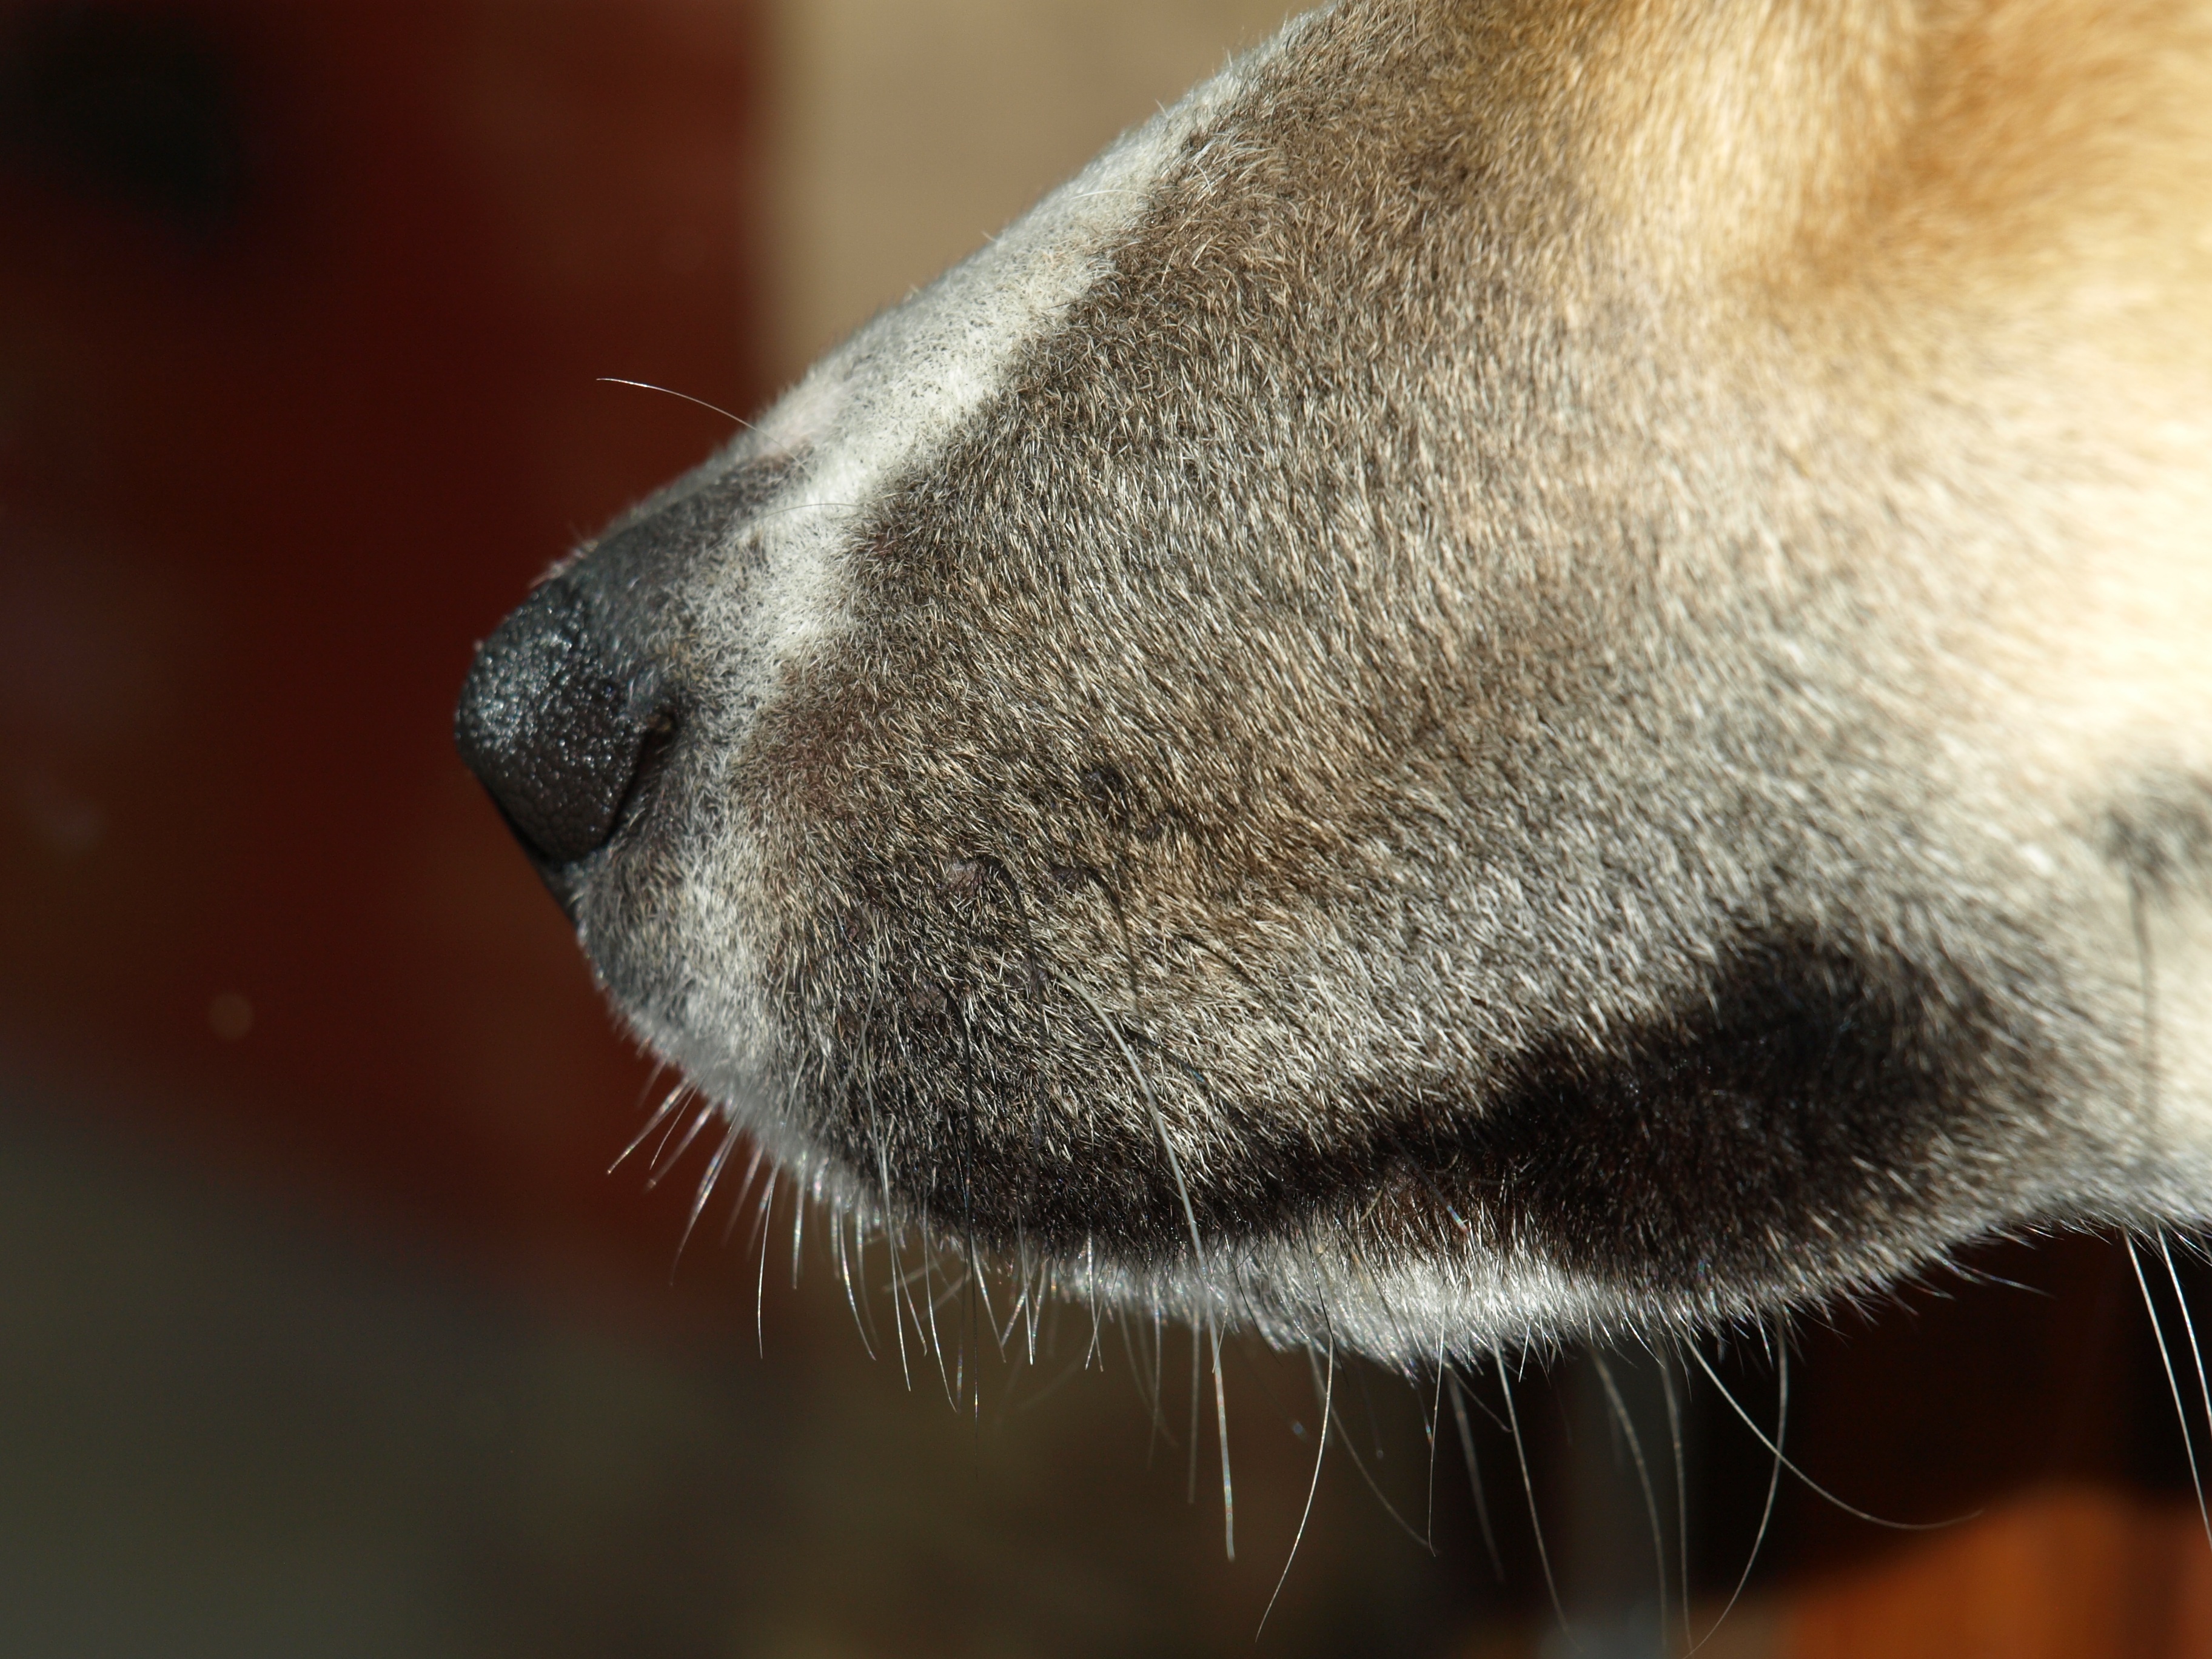
dog, animal, fur, mammal, close, close up, nose, whiskers, snout, eye, organ, macro photography, dog snout, dog like mammal